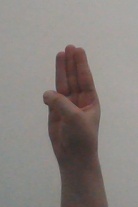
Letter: thaa